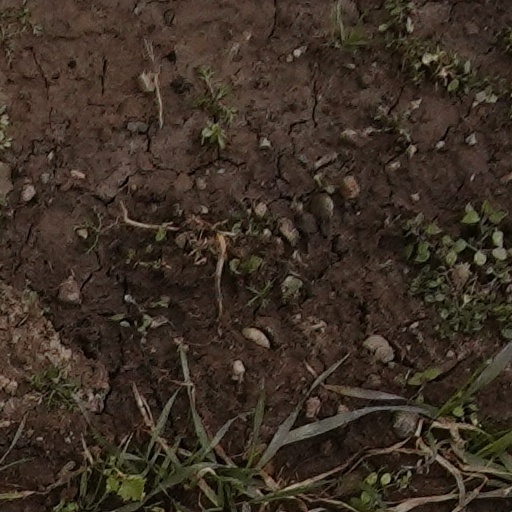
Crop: wheat